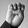
ASL letter: E